Mikhail Kogan

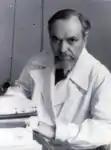

Mikhail Borisovich Kogan (September 5, 1893 in Zhitomir, Russian Empire – November 26, 1951 in Moscow, USSR) was a Soviet medical doctor, and head of the therapy department of 2nd Moscow Medical Institute. His patients included Samuel Marshak, Martiros Saryan, Dmitri Shostakovich, and Vyacheslav Molotov.